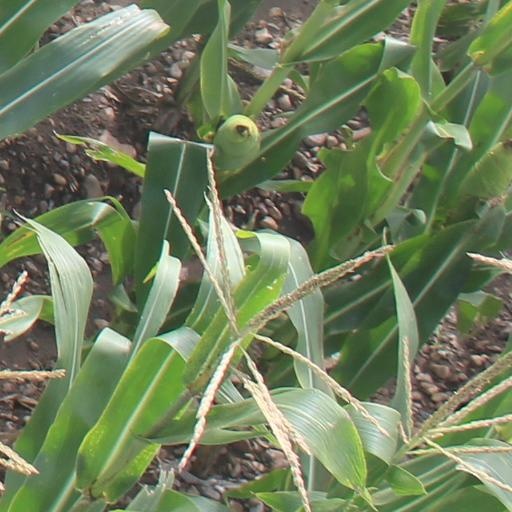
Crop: maize; corn